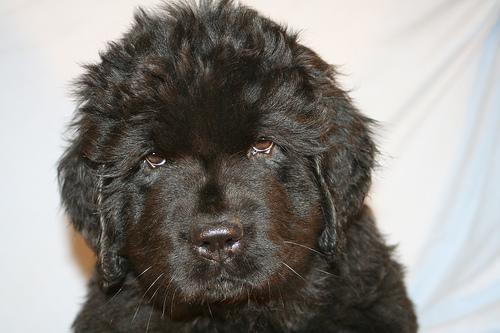
Newfoundland